British Rail brand names

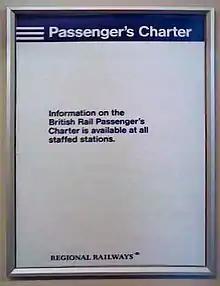
Regional Railways branding on an in-train poster, still displayed by default in 2007

British Rail was the brand image of the nationalised railway owner and operator in Great Britain, the British Railways Board, used from 1965 until its breakup and sell-off from 1993 onwards.